Tarek Fatah

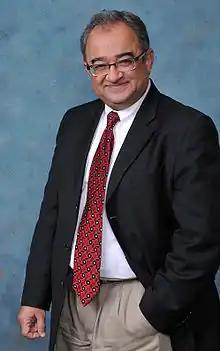
Fatah in 2009

Tarek Fatah (Punjabi/Urdu: ; ] 20 November 1949 – 24 April 2023) was a Pakistani-Canadian journalist and author. He was a Punjabi born into Islam and was a vocal critic of the Pakistani religious and political establishment, and the partition of India.